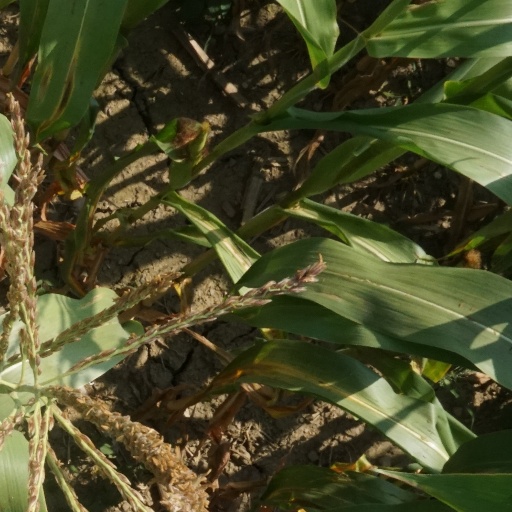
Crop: maize; corn